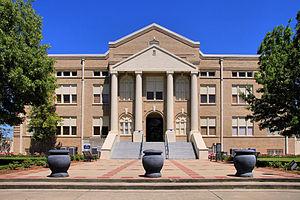
Le comté de San Jacinto, en anglais : San Jacinto County, est un comté de l'État américain du Texas aux États-Unis. Son siège de comté est la ville de Coldspring. Selon le recensement de 2010, sa population est de 26 384 habitants, estimée, en 2017, à 27 707 habitants. Le comté a une superficie de 1 626 km², dont 1 478 km² en surfaces terrestres.